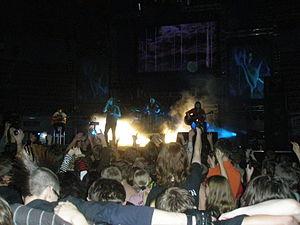
Lumen en concert à Ekaterinbourg
Lumen est un groupe de rock russe, originaire d'Oufa, Fédération de Russie.